Anjar, Gujarat

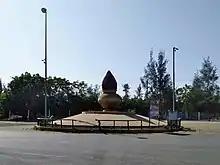
Kalash Circle

Following the 2001 earthquake, the government in Kutch created a number of initiatives that greatly benefited the community in Anjar. Local government exempted all business operations from taxes, including excise duty and indirect tax, for five years after the earthquake. Textile company Welspun India built the largest towel factory in the world in Anjar nine months after the earthquake. The factory was producing 250,000 towels a day by 2011, when the BBC reported that the company had purchased Christy, the official towel provider of the Wimbledon Championships. A decade after the earthquake, over 110,000 jobs had been created in the Kutch province. Anjar is also one of the largest manufacturers of pipeline in the world. In 2006, the town produced over one million tonnes of pipeline, primarily for the oil, gas, water and sewage industries.